Jean-Philippe Charbonnier

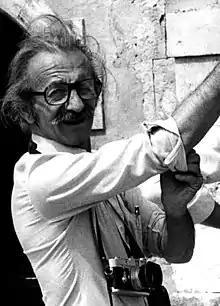
Charbonnier in 1975

Jean-Philippe Charbonnier (28 August 1921 – 28 May 2004) was a French photographer whose works typify the humanist impulse in that medium in his homeland of the period after World War II.